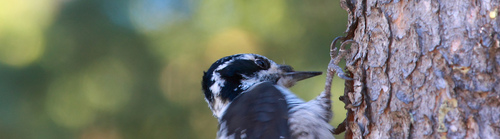
this bird has a black and white head with a long pointed bill, a white belly and throat and dark grey wings.
this bird is white and black in color with a sharp skinny beak and black eye ring.
the bird has a white overall body color except from several black streaks on it's crown and head, and a dark grey colored coverts.
small bird with black wings. white and black stripes on head. small clawed brown feet.
this bird appears to have a black and white striped crown and black wings.
a small bird with a white & black head and nape, with white and black covering the rest of its body.
this bird has a black crown, with white eyebrow stripes and breast, the wings are black and the bill is pointed.
a small grey bird, with a black crown, and a pointed bill.
this bird has black and white stripes on his head
this bird has a black head with white in it and white on body and a black beck.
Species: American Three Toed Woodpecker